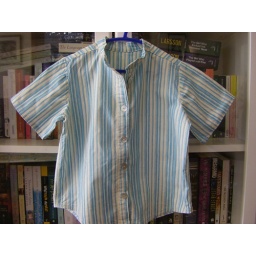
Sketchbook shirt size 7 in David Walker 'Boys will be boys' blue stripe